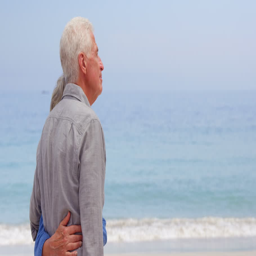
old couple hugging facing the sea at the beach